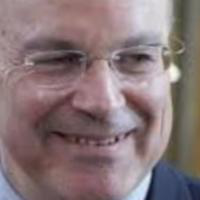
Age group: age 56-65